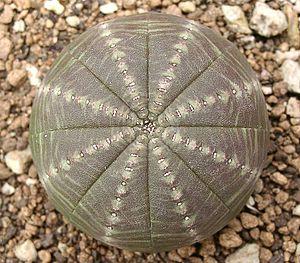
Une plante succulente, appelée aussi malacophyte, est une plante charnue adaptée pour survivre dans des milieux arides du fait des caractéristiques du sol, du climat ou à forte concentration en sel. L'adaptation de ces végétaux, différente de celles des plantes xérophytes proprement dites, est liée à leur capacité de stocker de l'eau dans les feuilles, les tiges ou les racines.